Hebridean sheep

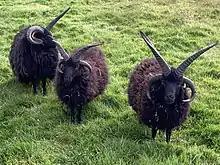
A group of three Hebridean sheep rams from the Weatherwax Flock

The sheep kept throughout Britain up to the Iron Age were small, short-tailed, and varied in colour. These survived into the 19th century in the Highlands and Islands as the Scottish Dunface, which had various local varieties, most of which are now extinct (some do survive, such as the Shetland and North Ronaldsay). The Dunfaces kept in the Hebrides were very small, with white faces and legs; their bodies were usually white, but often black, brown, russet or grey. The fleece was short and soft and they were typically horned in both sexes, many of them having two or even three pairs of horns. The Dunface was gradually replaced with long-tailed breeds such as the Scottish Blackface and Cheviot; it died out on the mainland and eventually also on the Hebridean islands.